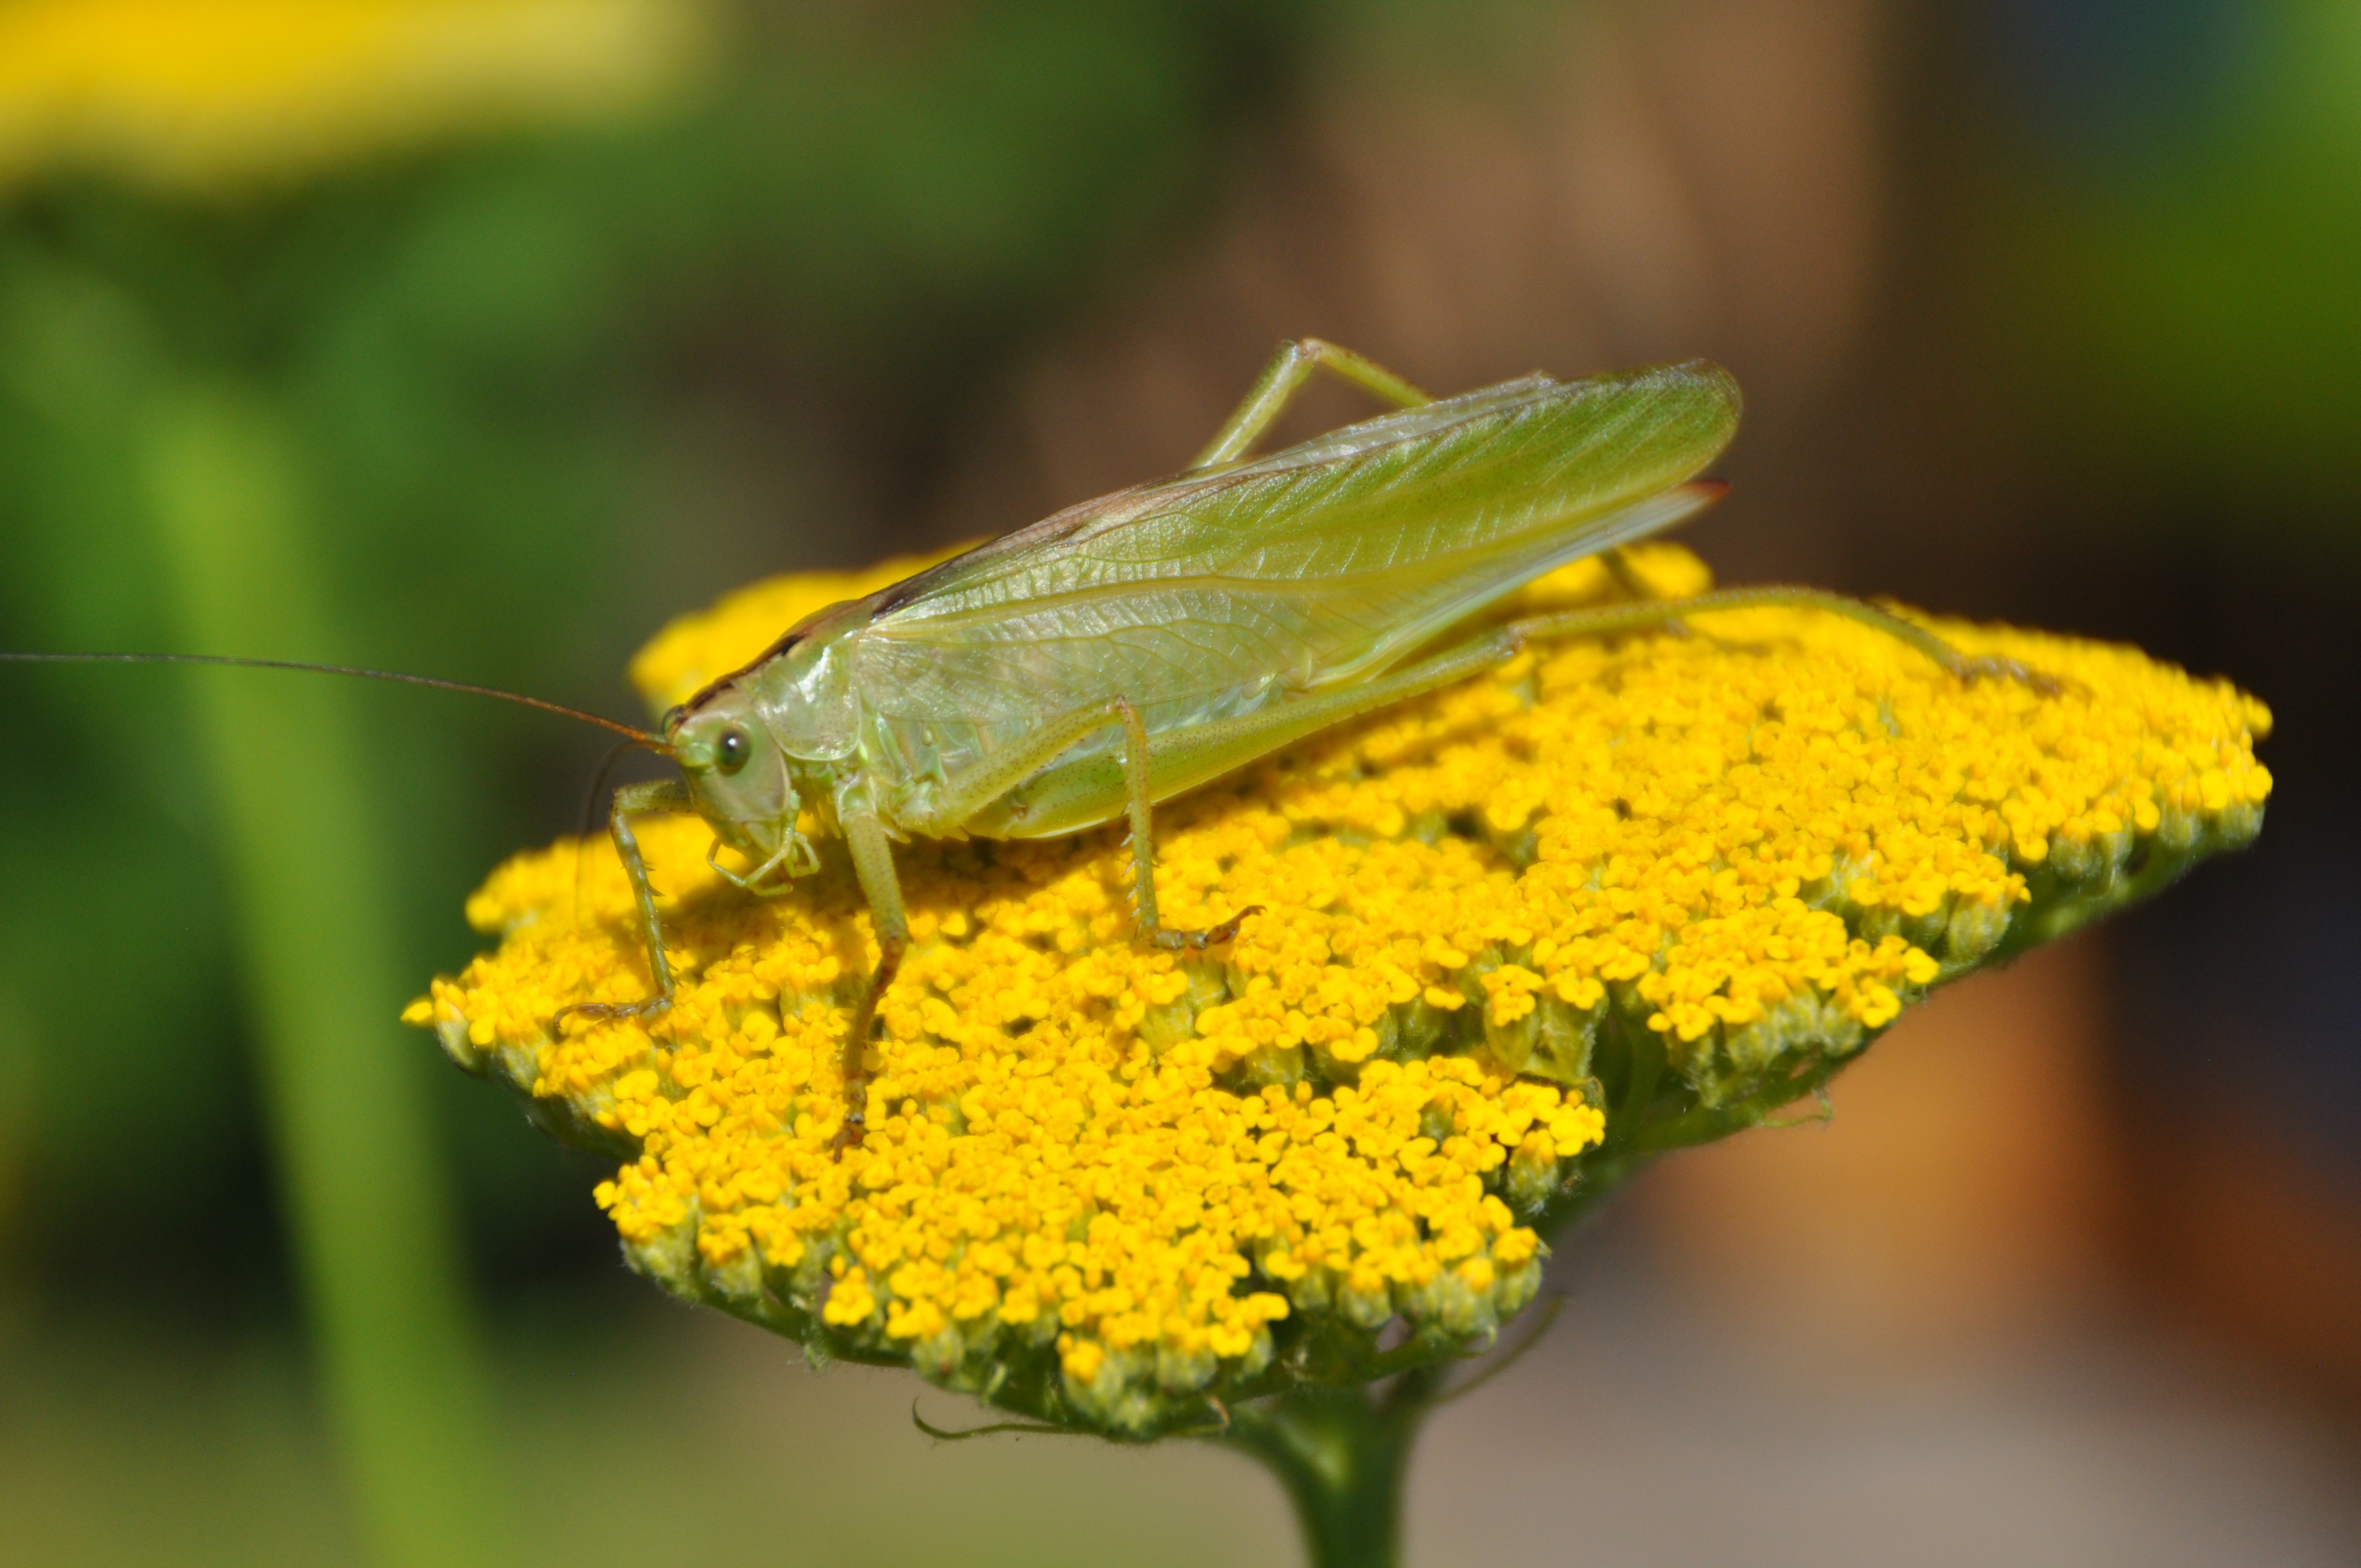
nature, photography, leaf, flower, green, insect, yellow, flora, fauna, invertebrate, close up, grasshopper, nectar, viridissima, macro photography, annual plant, lycaenid, colias